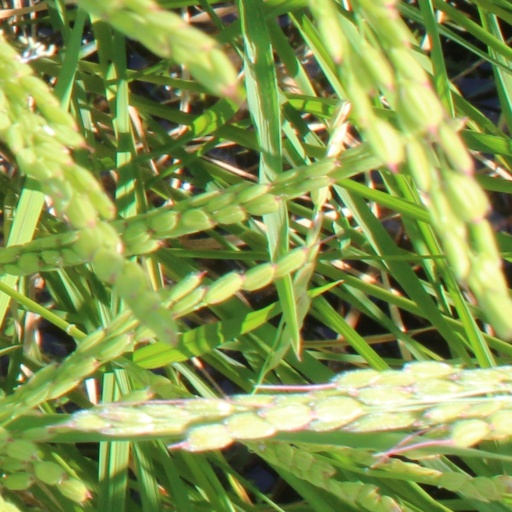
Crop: rice